Aesop and the Ferryman

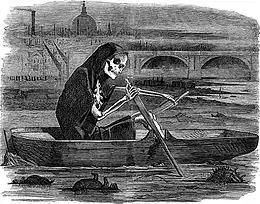
"Death as a ferryman", a satirical drawing from "Punch", 1858

Aesop sometimes plays a part in his own fables where the circumstances in which he tells the story are mentioned. In this he is mocked by a Ferryman, or boat-builders in another account, and tells them how they will soon be out of a job.